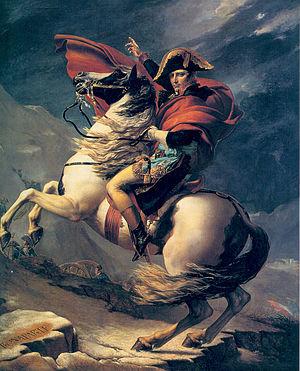
Bonaparte franchissant les Alpes est un tableau peint en 1848 par le peintre français Paul Delaroche. La peinture représente Napoléon Bonaparte à la tête de son armée traversant les Alpes sur une mule, au printemps 1800, lors de la seconde campagne d'Italie. Il existe cinq versions de l'œuvre, l'exemplaire daté de 1848 exposé au Louvre est considéré comme le premier original, une deuxième version datée à Nice en 1850, appartient à la Walker Art Gallery de Liverpool et a longtemps été considérée à tort comme la première version. Trois autres répétitions de taille réduite sont accrochées à la bibliothèque Thiers de Paris, au palais de Buckingham de Londres et dans une collection privée.